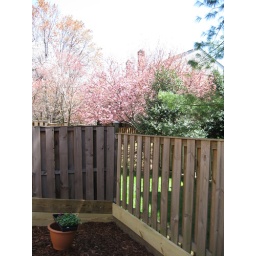
1st level (Backyard) - View of the area behind the home, shadow provided by the pine tree